Adler Mannheim

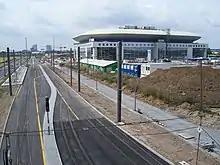
SAP Arena

On 19 June 2014, Mannheim hired Boston Bruins assistant coach Geoff Ward as their new head coach. After winning the regular season with nine points ahead of the second-placed EHC Red Bull München, the Adler won the quarter-final series against the Nürnberg Ice Tigers 4–1. In the semi-finals, the Adler swept Grizzly Adams Wolfsburg with 4–0 victories – even after being down 0–3 goals in three of the games. In the final, Mannheim finally met ERC Ingolstadt. After a devastating 1–6 loss in the third game with Ingolstadt taking the 2–1 lead in the final series, the Adler turned the series and won all subsequent games. With 4–2 victories, the Adler Mannheim were able to win their sixth DEL championship.